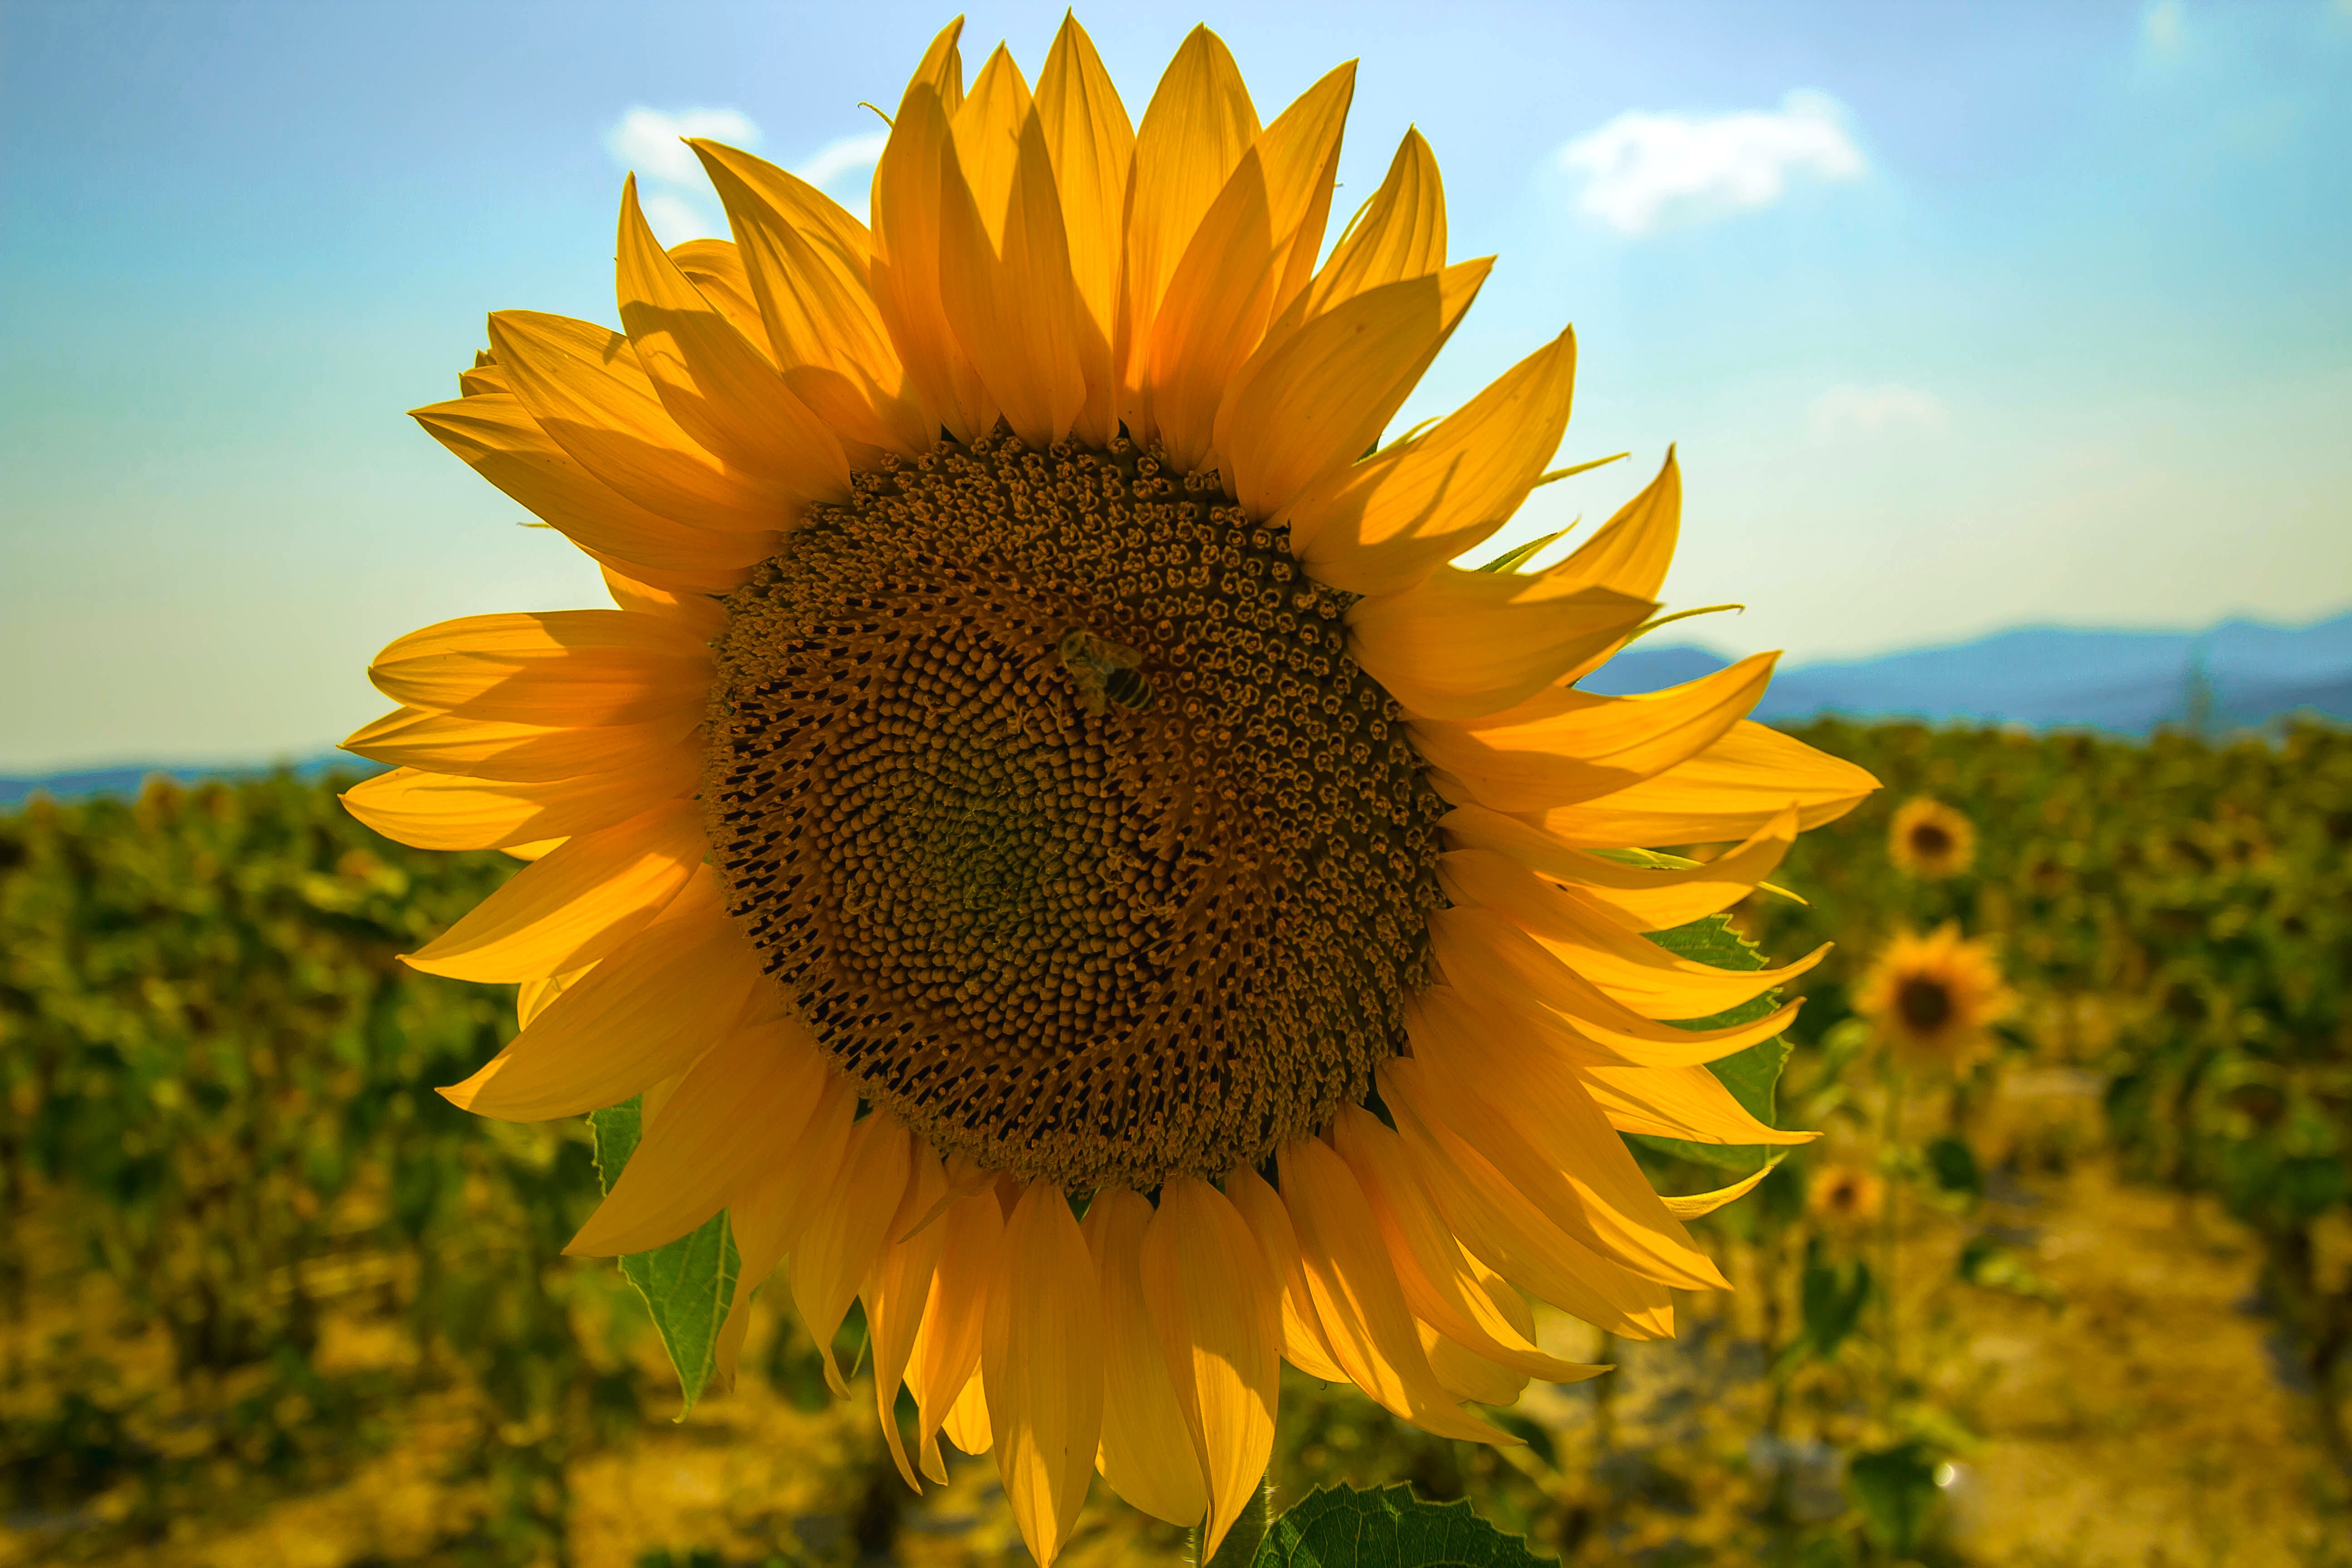
nature, plant, field, sunlight, flower, petal, summer, yellow, agriculture, file, flora, sunflower, vegetarian food, macro photography, flowering plant, daisy family, asterales, sunflower seed, land plant